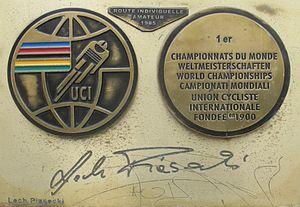
Lech Piasecki, né le 13 novembre 1961 à Poznań, est un ancien coureur cycliste polonais.